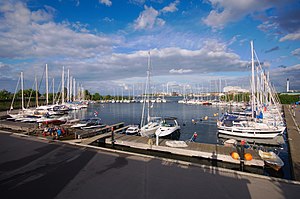
Langelinie Lystbådehavn
Langelinie Lystbådehavn.
Langelinie Lystbådehavn, København
Langelinie Lystbådehavn blev anlagt i 1890erne i forbindelse med etableringen af Frihavnen og anlæggelsen af Langeliniekajen.